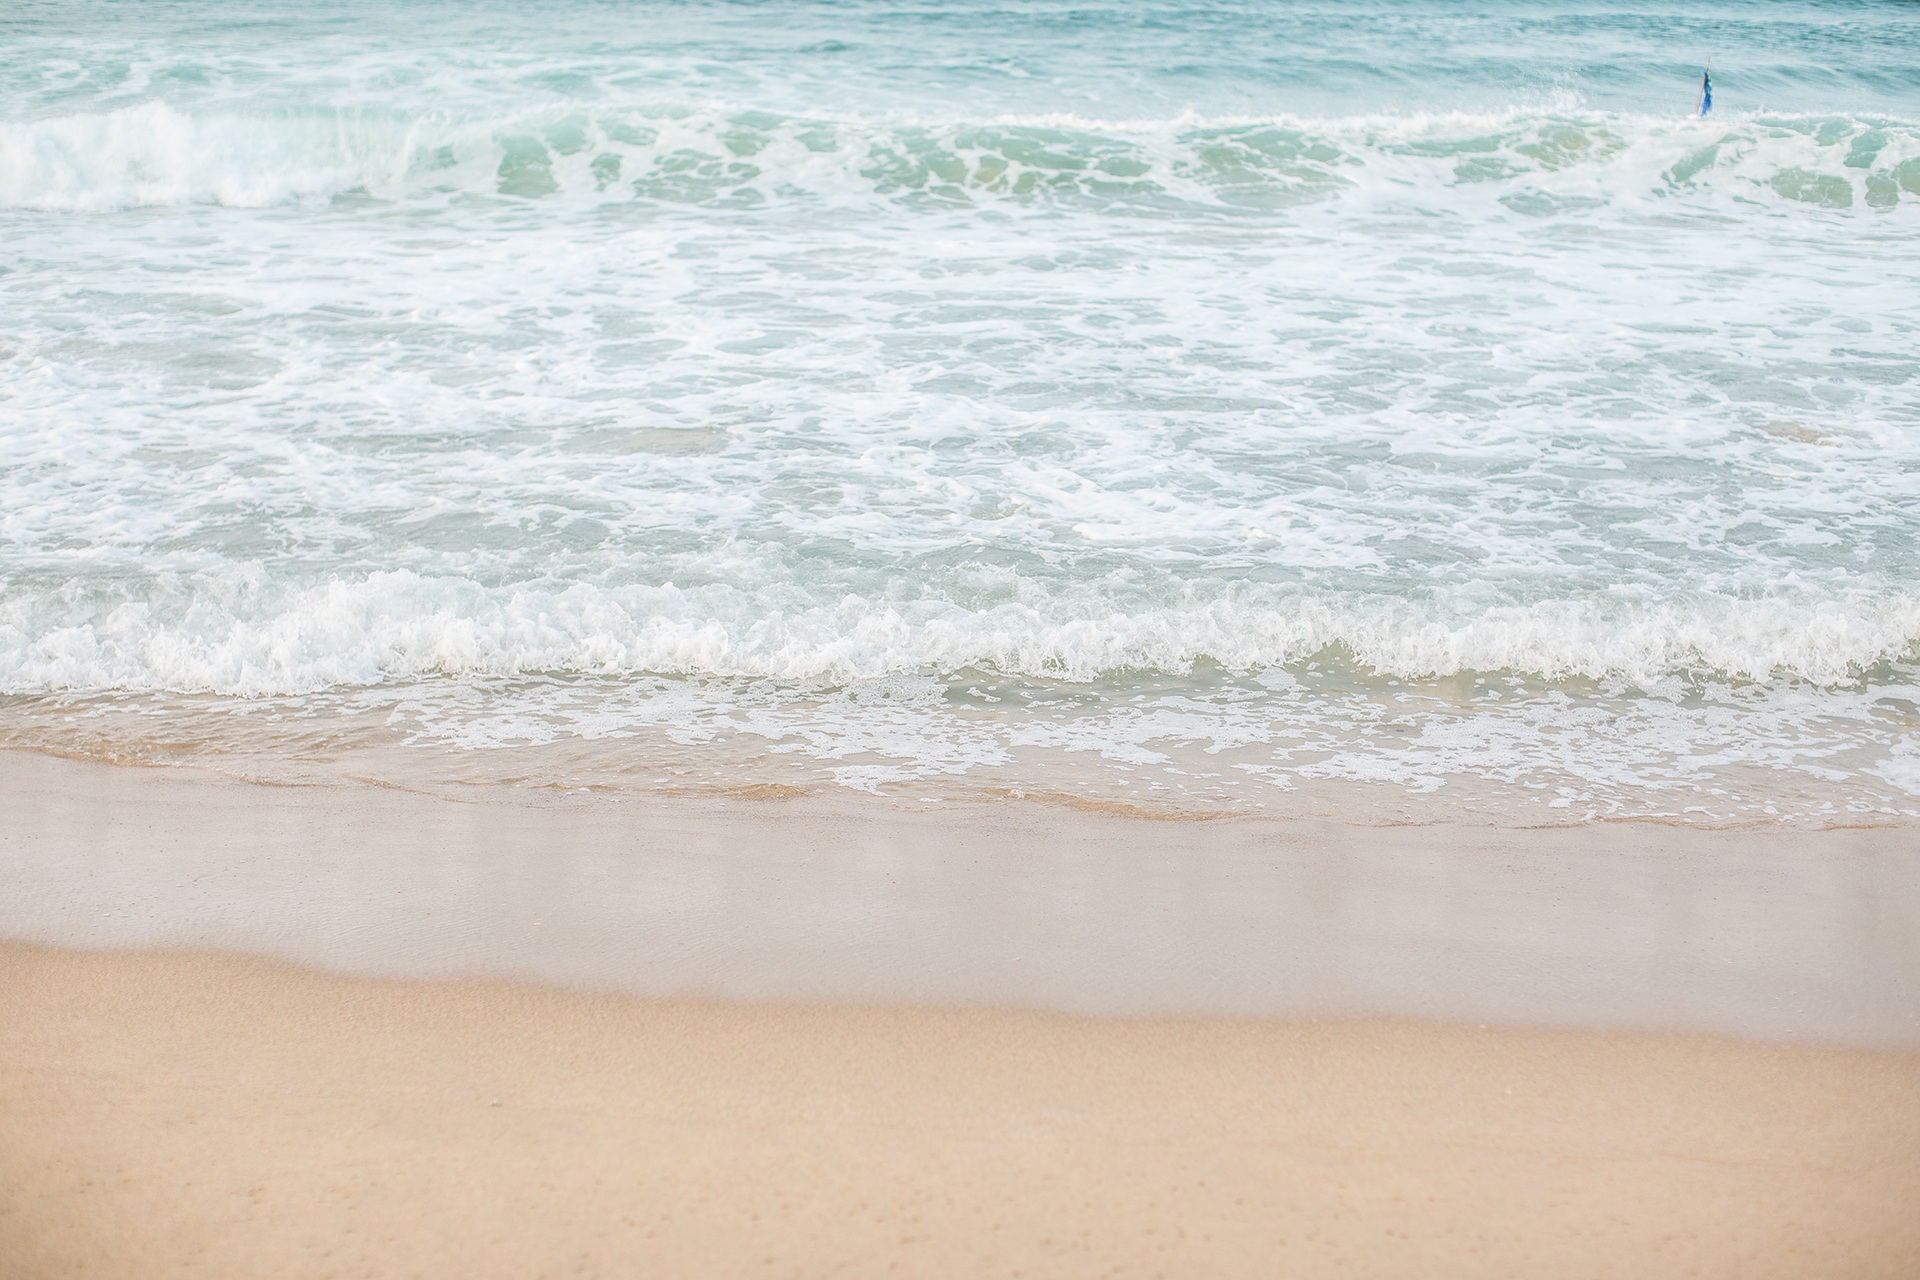
beach, sea, coast, sand, ocean, horizon, sunlight, shore, wave, wind, summer, material, body of water, jeju island sea photo, white sandy beach, wind wave